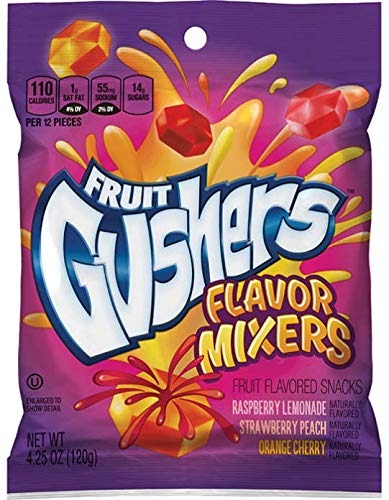
Item Name: Fruit Gushers Flavor Mixers | Gluten Free Gummy Snacks | 4.25 Ounce Bag
Product Description: Fruit Gushers Flavor Mixers | Gluten Free Gummy Snacks | 4.25 Ounce Bag
Value: 1.0
Unit: Count

Price: 8.45